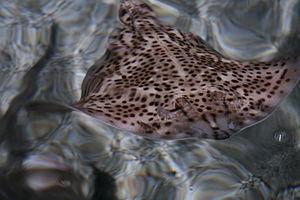
La raie douce est une espèce de raies appartenant à la famille des Rajidae.